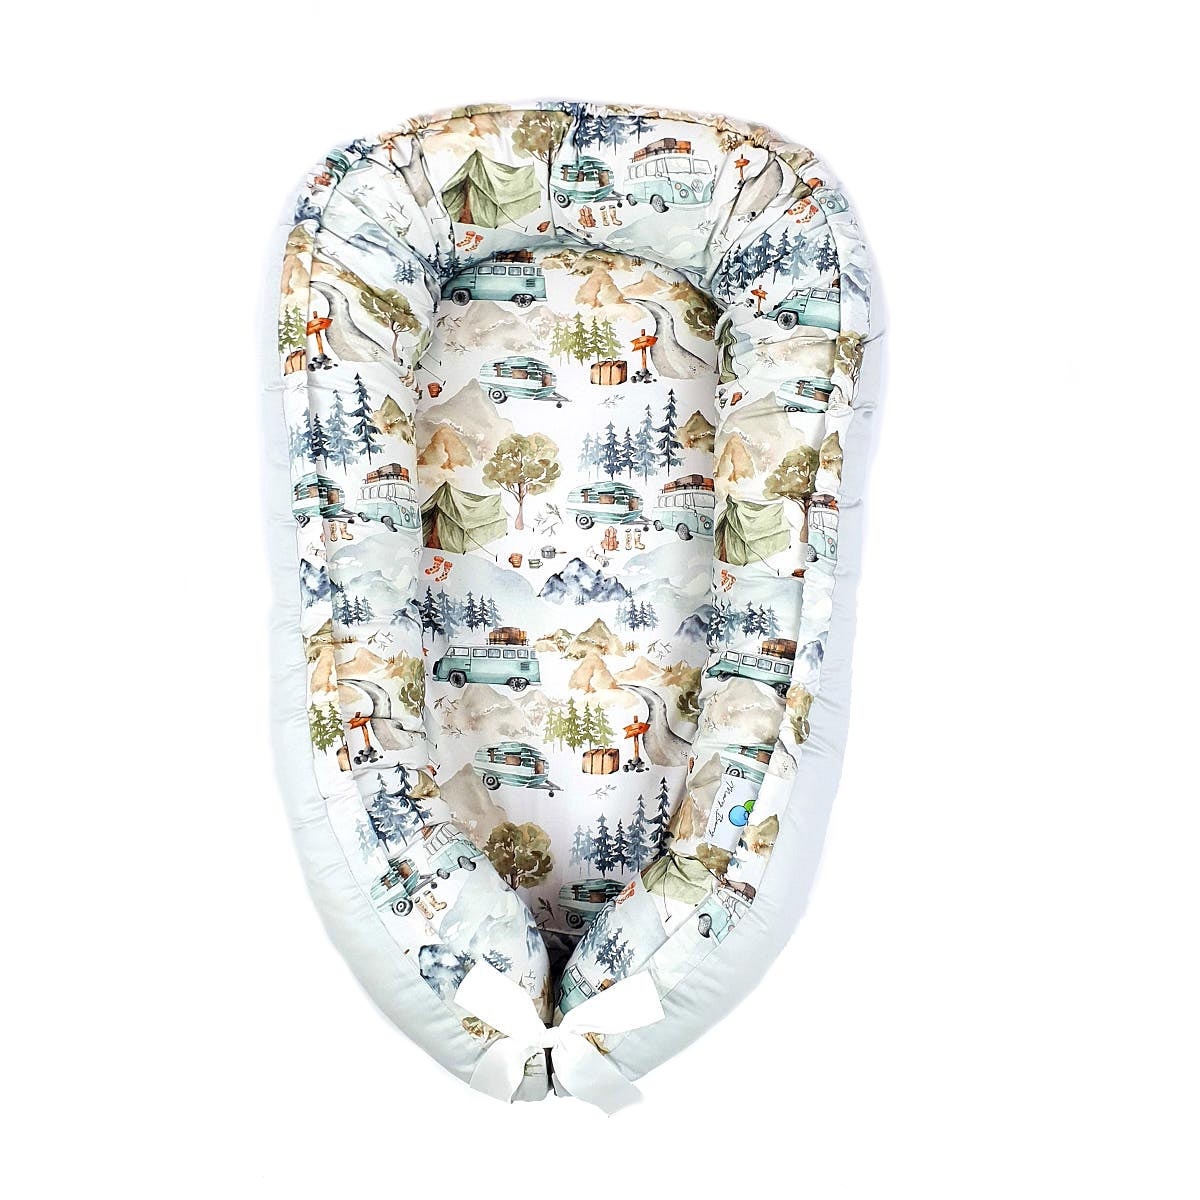
Kokon niemowlęcy - Mary Berry
OPIS: Kokon zaprojektowany został tak, aby całkowicie udało się go zdemontować i bezpiecznie wyprać. Po obydwu bokach kokona znajdują się zameczki, które po rozsunięciu umożliwiają wyciągnięcie boków kokona. Dodatkowo na samym dole również został wszyty zamek, przez który możesz wyciągnąć całkowicie materacyk. Oczywiście kokon niemowlęcy spełnia swoje najważniejsze funkcje: delikatnie otula maleństwo, zmniejsza przestrzeń w około i daje maluszkowi poczucie bezpieczeństwa jak w brzuszku mamy. Można używać go na wiele sposobów: w łóżku rodziców – zabezpiecza przed sturlaniem, przygnieceniem. Polecany zwłaszcza rodzicom, którzy planują spać ze swoim maleństwem, w łóżeczku – wysokie brzegi kokonu ułatwiają układanie dziecka na boczku, co jest bardzo ważne np. gdy niemowlę ulewa, podczas wyjazdów – kokon można łatwo zwinąć, spakować i zabrać ze sobą np. gdy wybieramy się na dłuższą wizytę do rodziny bądź znajomych, w wózku – jako dodatkowy materacyk, kokon otula niemowlę i amortyzuje wstrząsy podczas spacerów. SZCZEGÓŁY: Rozmiar: długość całkowita 100 cm, szerokość całkowita 80 cm, długość środka (materaca) 70 cm, szerokość środka (materaca) 35cm. Jak prać: po wyjęciu dwóch boków i materacyka prać w pralce w temperaturze 30°, program delikatny – max. 800 obrotów wirowania, można prać materacyk, prasować tylko tkaninę bawełnianą, w temperaturze do 110°, nie stosować wybielaczy, nie suszyć w suszarce bębnowej. Skład: bawełna premium, wypełnienie to antyalergiczna, oddychająca, kulka – sprężysta i miękka, gąbka o grubości 2cm w materacyku.
Brand: MARY BERRY
Category: Baby & Toddler > Baby Transport Accessories > Baby Carrier Accessories > Baby Carrier Covers